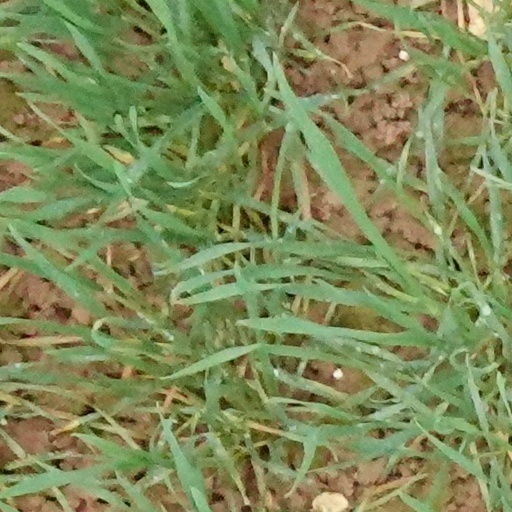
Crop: wheat